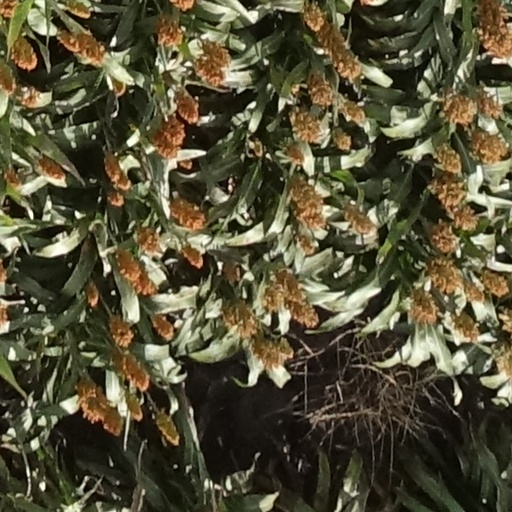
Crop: sorghum